Civil parishes in South Yorkshire

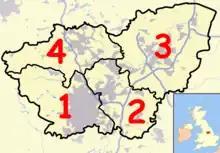
A map of South Yorkshire, showing the Metropolitan Boroughs: (1) Sheffield; (2) Rotherham; (3) Doncaster; and (4) Barnsley.

A civil parish is a country subdivision, forming the lowest unit of local government in England. There are 94 civil parishes in the ceremonial county of South Yorkshire, most of the county being unparished. At the 2001 census, there were 360,191 people living in the parishes, increasing to 369,220 in 2011, accounting for 27.5 per cent of the county's population.